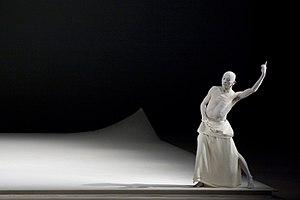
Sankai Juku est une compagnie de danse contemporaine japonaise fondée en 1975 par le danseur et chorégraphe Ushio Amagatsu. Troupe exclusivement masculine, elle présente des spectacles principalement écrits dans le genre du théâtre buto né au Japon après la Seconde Guerre mondiale et du traumatisme des destructions.
Ushio Amagatsu, né le 31 décembre 1949 à Yokosuka, est un danseur et chorégraphe japonais contemporain, fondateur en 1975 de la compagnie Sankaï Juku.